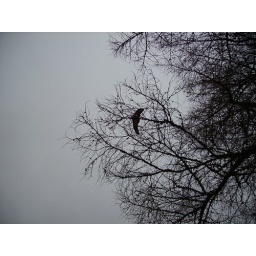
Unsurprisingly the plane got stuck in a tree